Ursula von der Leyen

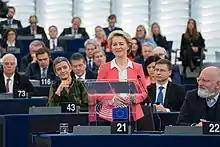
Von der Leyen with her proposed College of Commissioners on 19 November 2019

During her May 2015 visit to India, von der Leyen expressed support for a project initiated by the Indian government to build six small German TKMS diesel-electric submarines for a total cost of $11 billion.